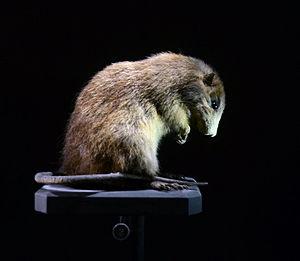
Rat pilori de Sainte-Lucie (Megalomys luciae ), espèce éteinte. Specimen naturalisé exposé dans la Grande Galerie de l'Evolution au Museum National d'Histoire Naturelle, à Paris.
Le Rat musqué de Sainte-Lucie est un rongeur disparu endémique de l'île Sainte-Lucie dans les Caraïbes. Le dernier spécimen meurt au zoo de Londres en 1852 après trois ans de captivité.